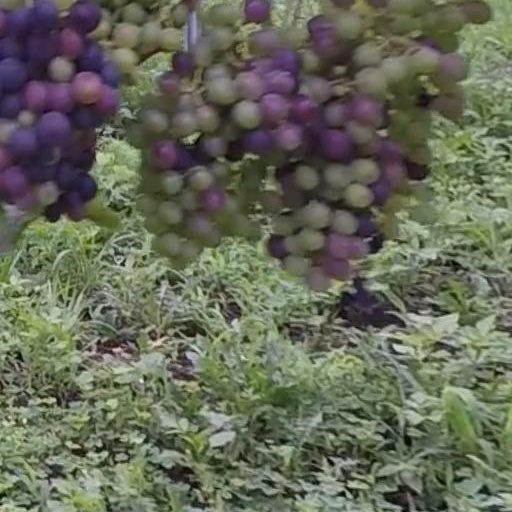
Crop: grape